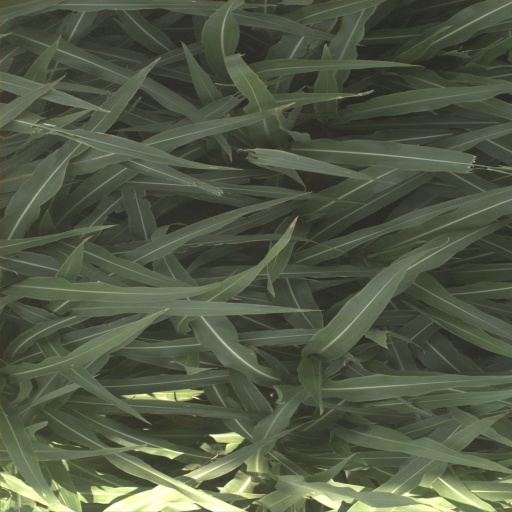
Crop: sorghum